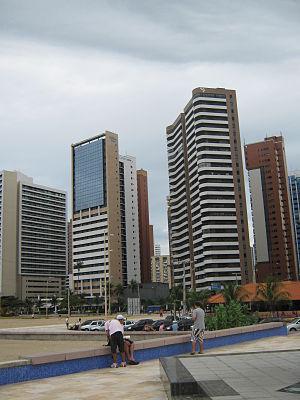
La plage d'Iracema est une plage de la ville de Fortaleza, au Brésil.